Yes or No? (1920 film)

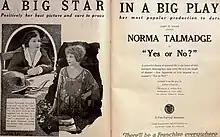
Ad for film.

Yes or No? is a 1920 American silent drama film directed by Roy William Neill and starring Norma Talmadge in a dual role. It is based on the 1917 Broadway play "Yes or No" by Arthur Goodrich. Talmadge and Joe Schenck produced the picture and released it through First National Exhibitors.